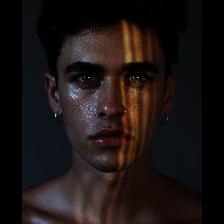
Label: Human